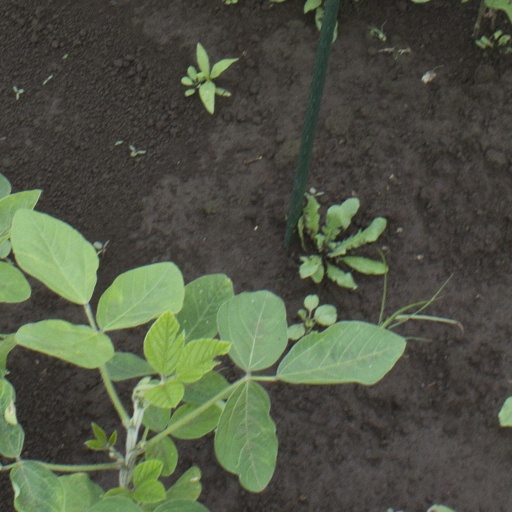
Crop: soybean